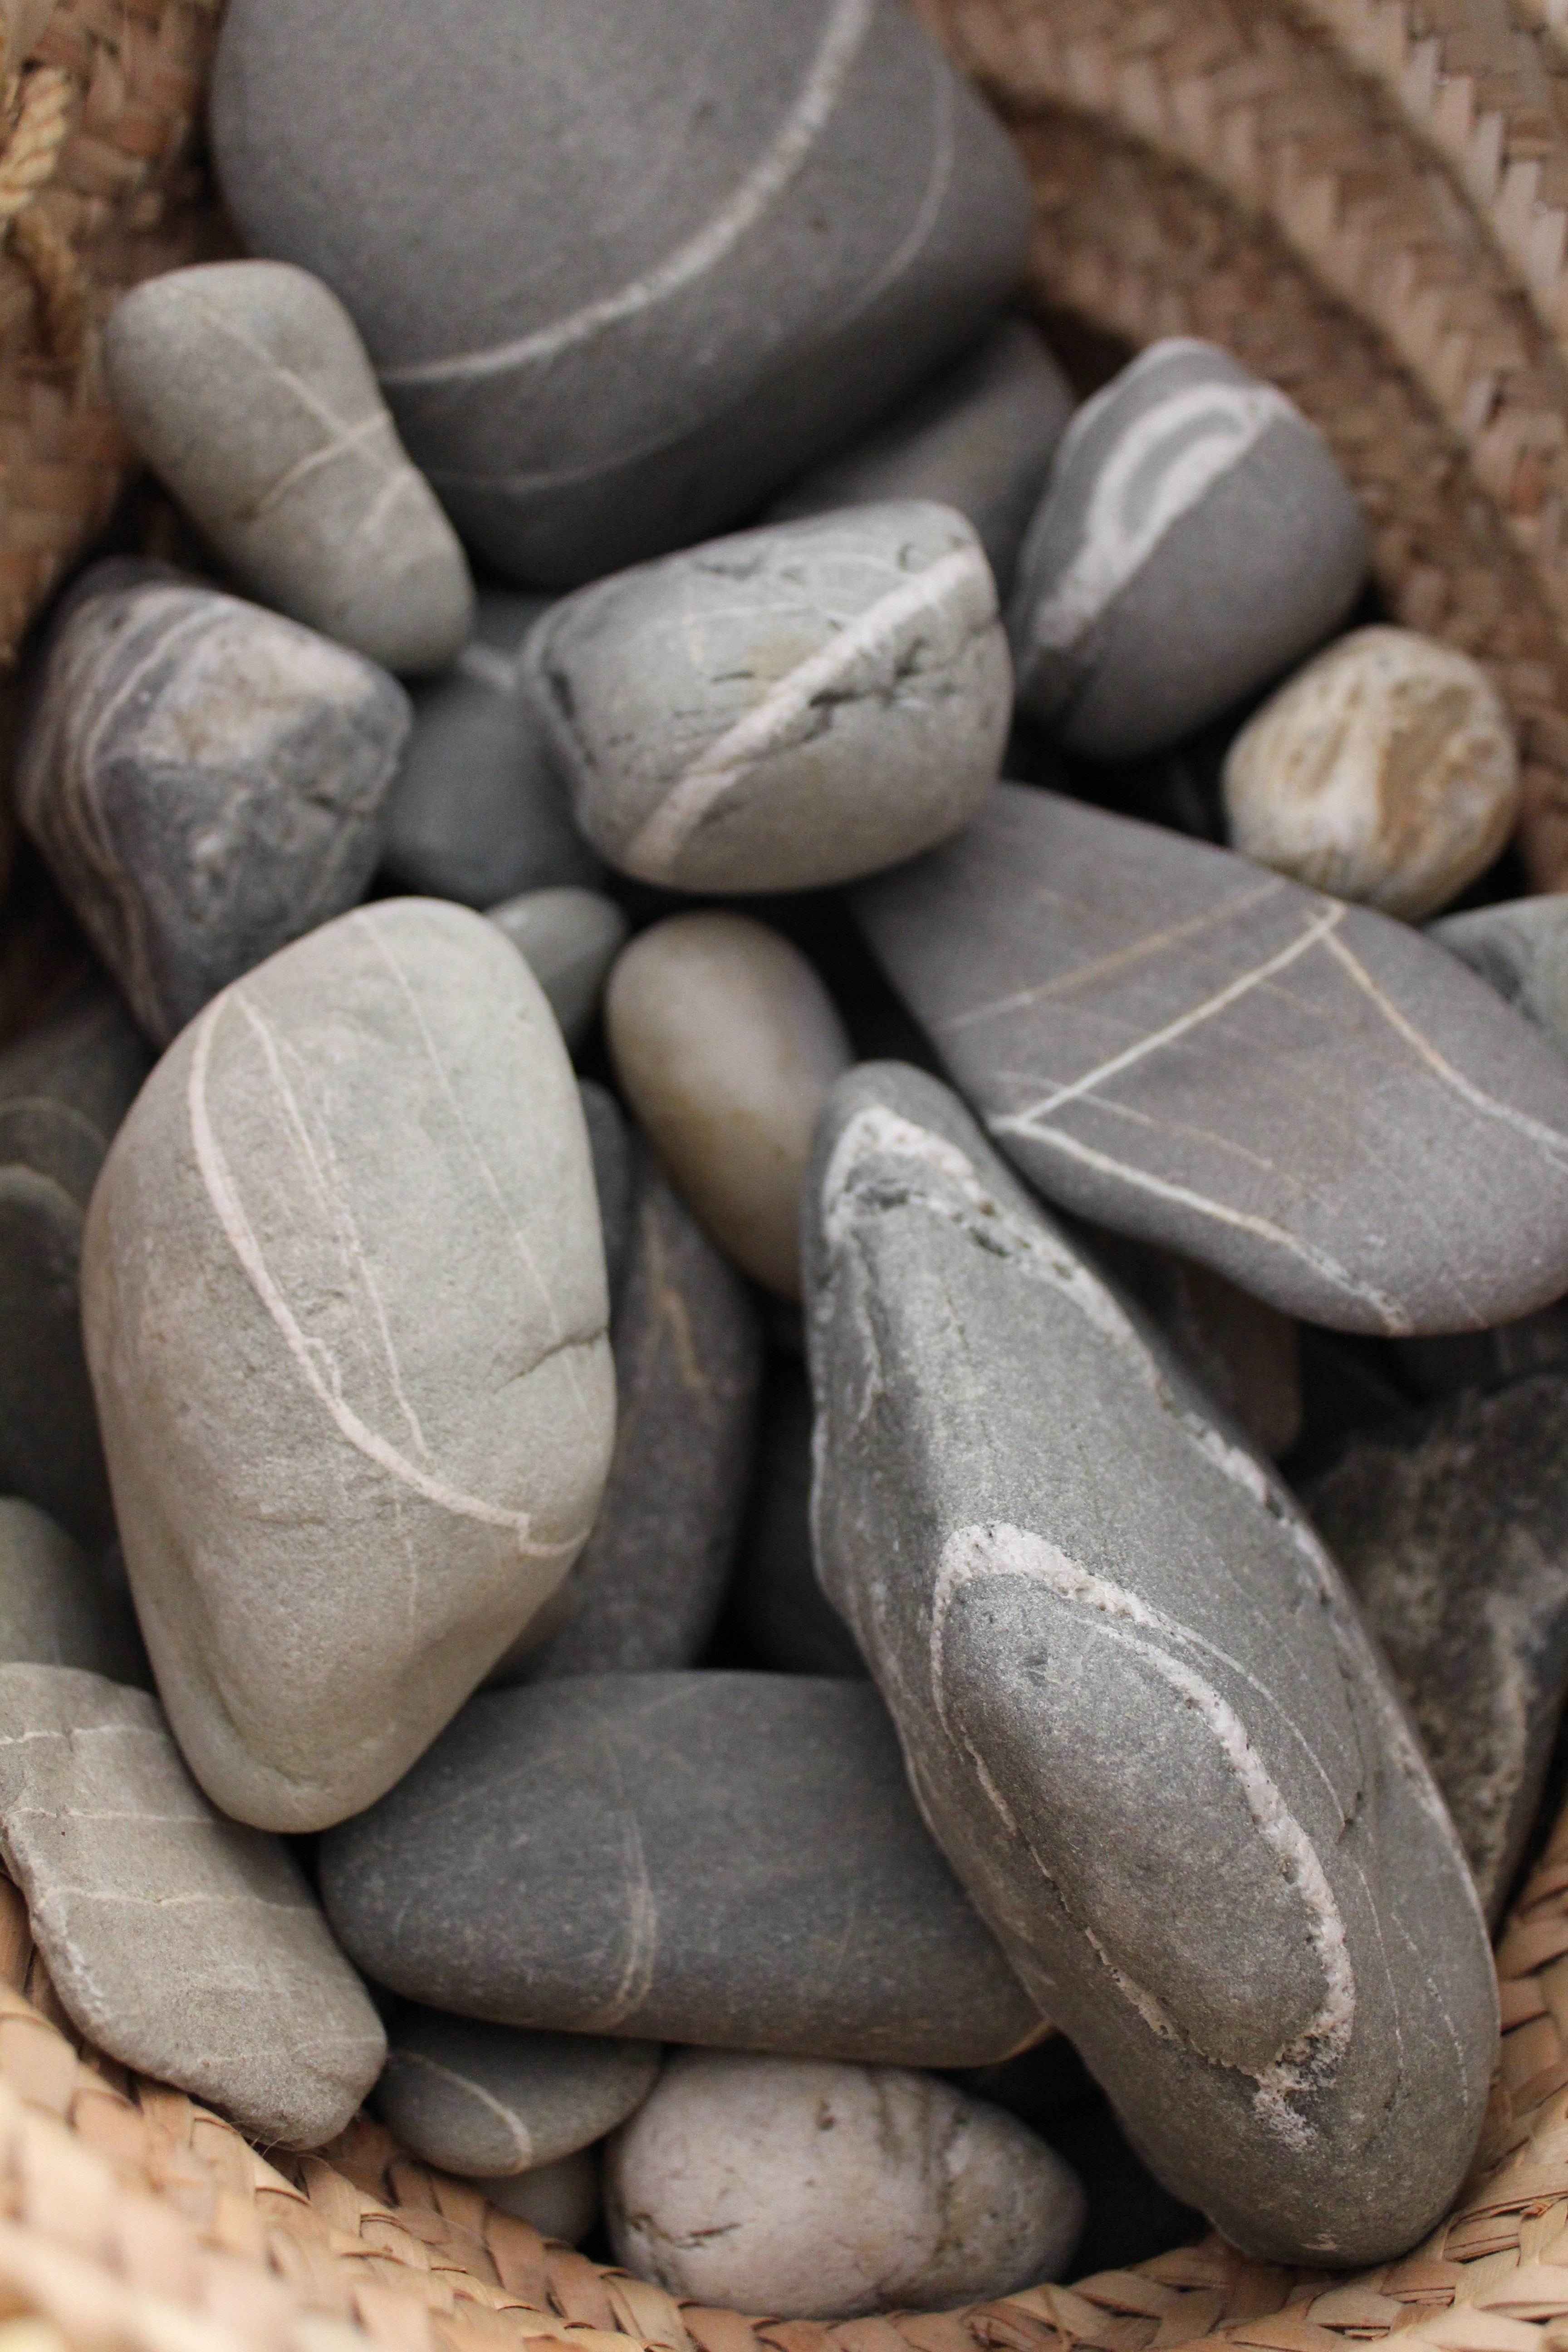
beach, rock, pebble, basket, material, stones